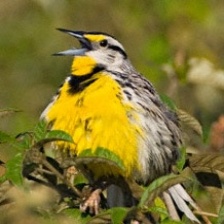
Species: EASTERN MEADOWLARK
Scientific name: STURNELLA MAGNA